Inscriptions of Bhoja

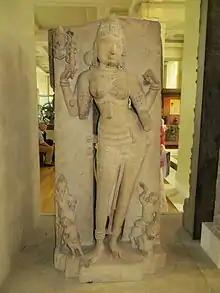
The Ambika statue at British Museum

This 4-line inscription appears on the pedestal of the Ambika Statue from Dhar. The statue was found in 1875 at the ruins of the palace at Dhar. Major General William Kincaid later gave it to the British Museum at London. The record consists of a dedicatory verse in "shardulavikridita" metre. It records the installation of the statue during the reign of Bhoja. The inscription is dated 1019 (presumably Vikrama Samvat), which corresponds to 1033–34 CE. The inscription was written by Shivadeva, and the sculptor was Manathala, who was the son of the mason Sahira.